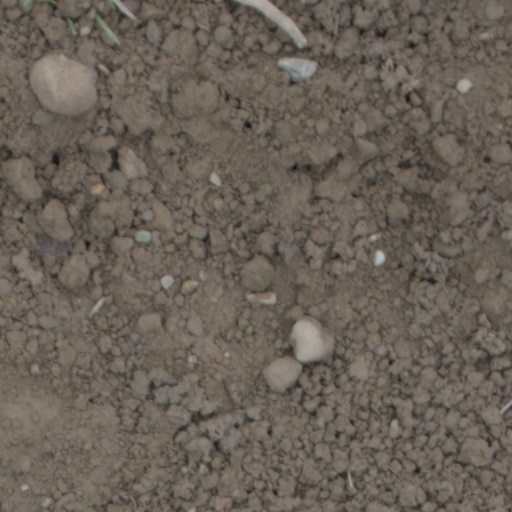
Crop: wheat